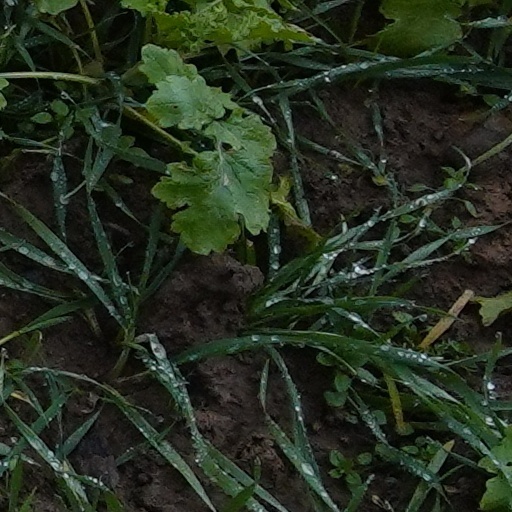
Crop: wheat